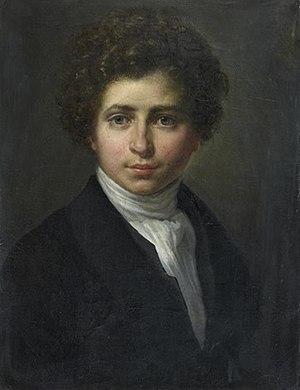
Guillaume François-Gabriel Lépaulle, né à Versailles le 21 janvier 1804 et mort à Ay le 28 août 1886, est un peintre français de l'école de Barbizon.